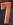
Number: 7